Electrodynamic suspension

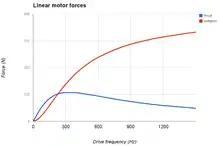
Levitation and thrust force curves of a linear motor

When a conductive loop experiences a changing magnetic field, from Lenz's law and Faraday's law, the changing magnetic field generates an electromotive force (EMF) around the circuit. For a sinusoidal excitation, this EMF is 90 degrees phased ahead of the field, peaking where the changes are most rapid (rather than when it is strongest):